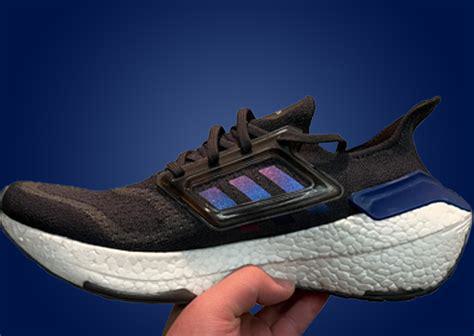
Brand: Adidas
Model: Ultraboost